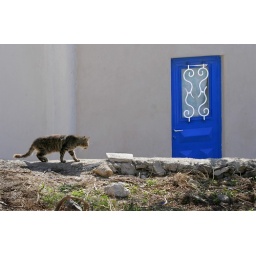
The cat population on the Greek island of Mykonos is exceeded only by the number of blue doors.